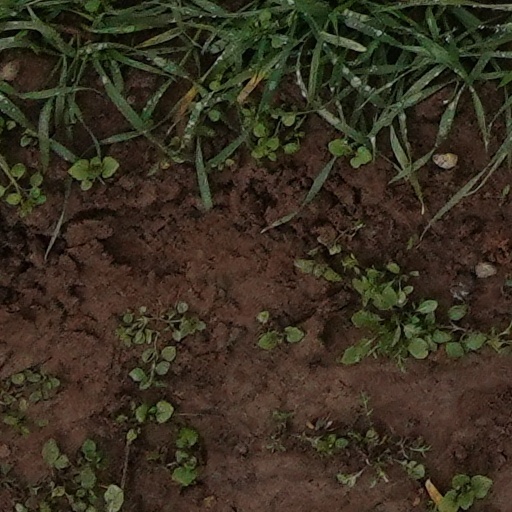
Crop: wheat